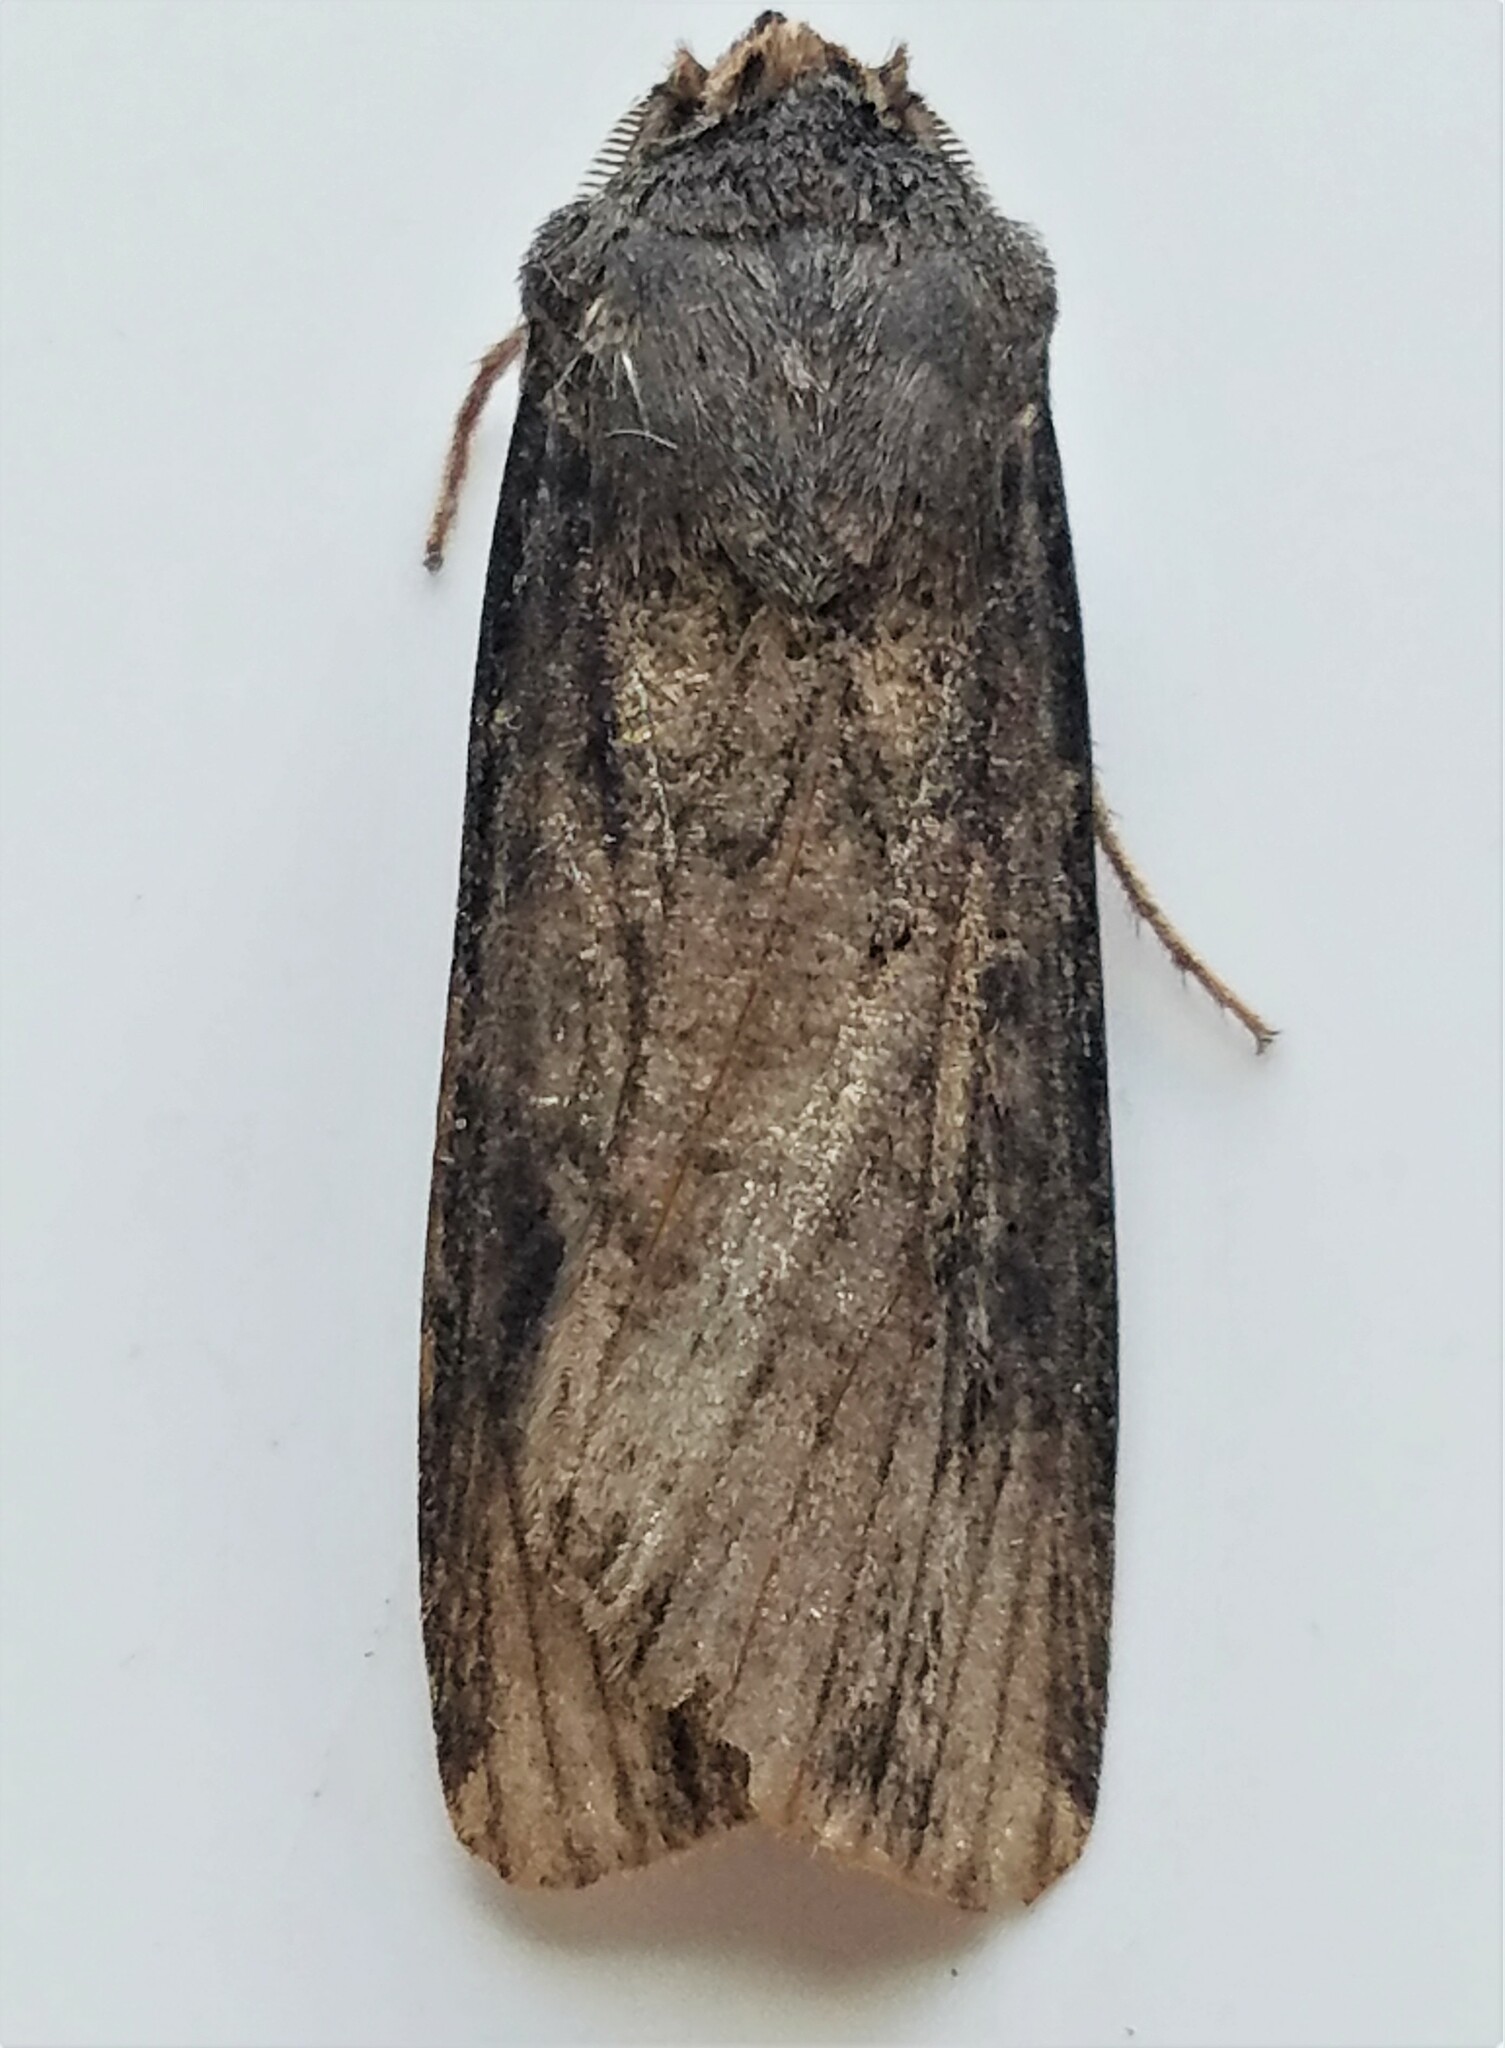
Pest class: cutworms